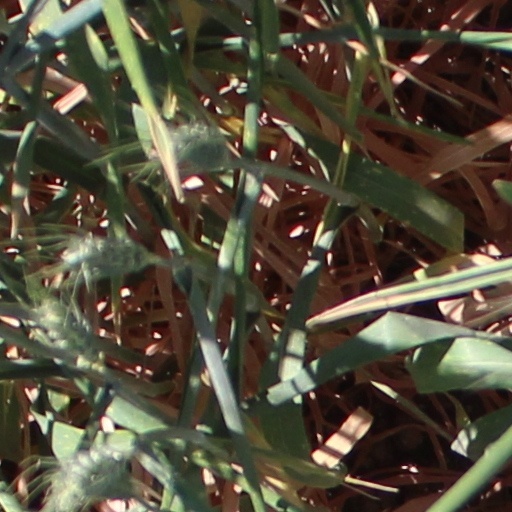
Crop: wheat